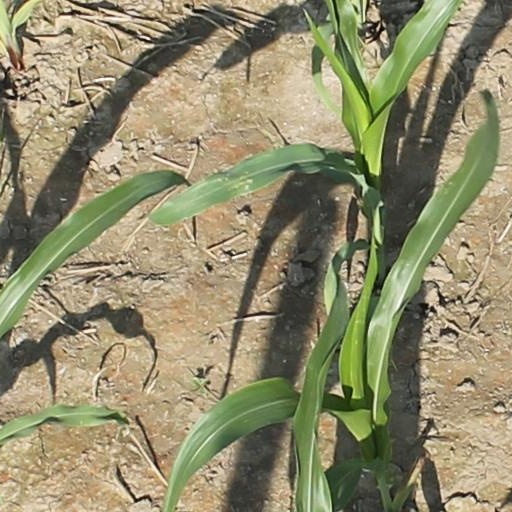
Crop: maize; corn